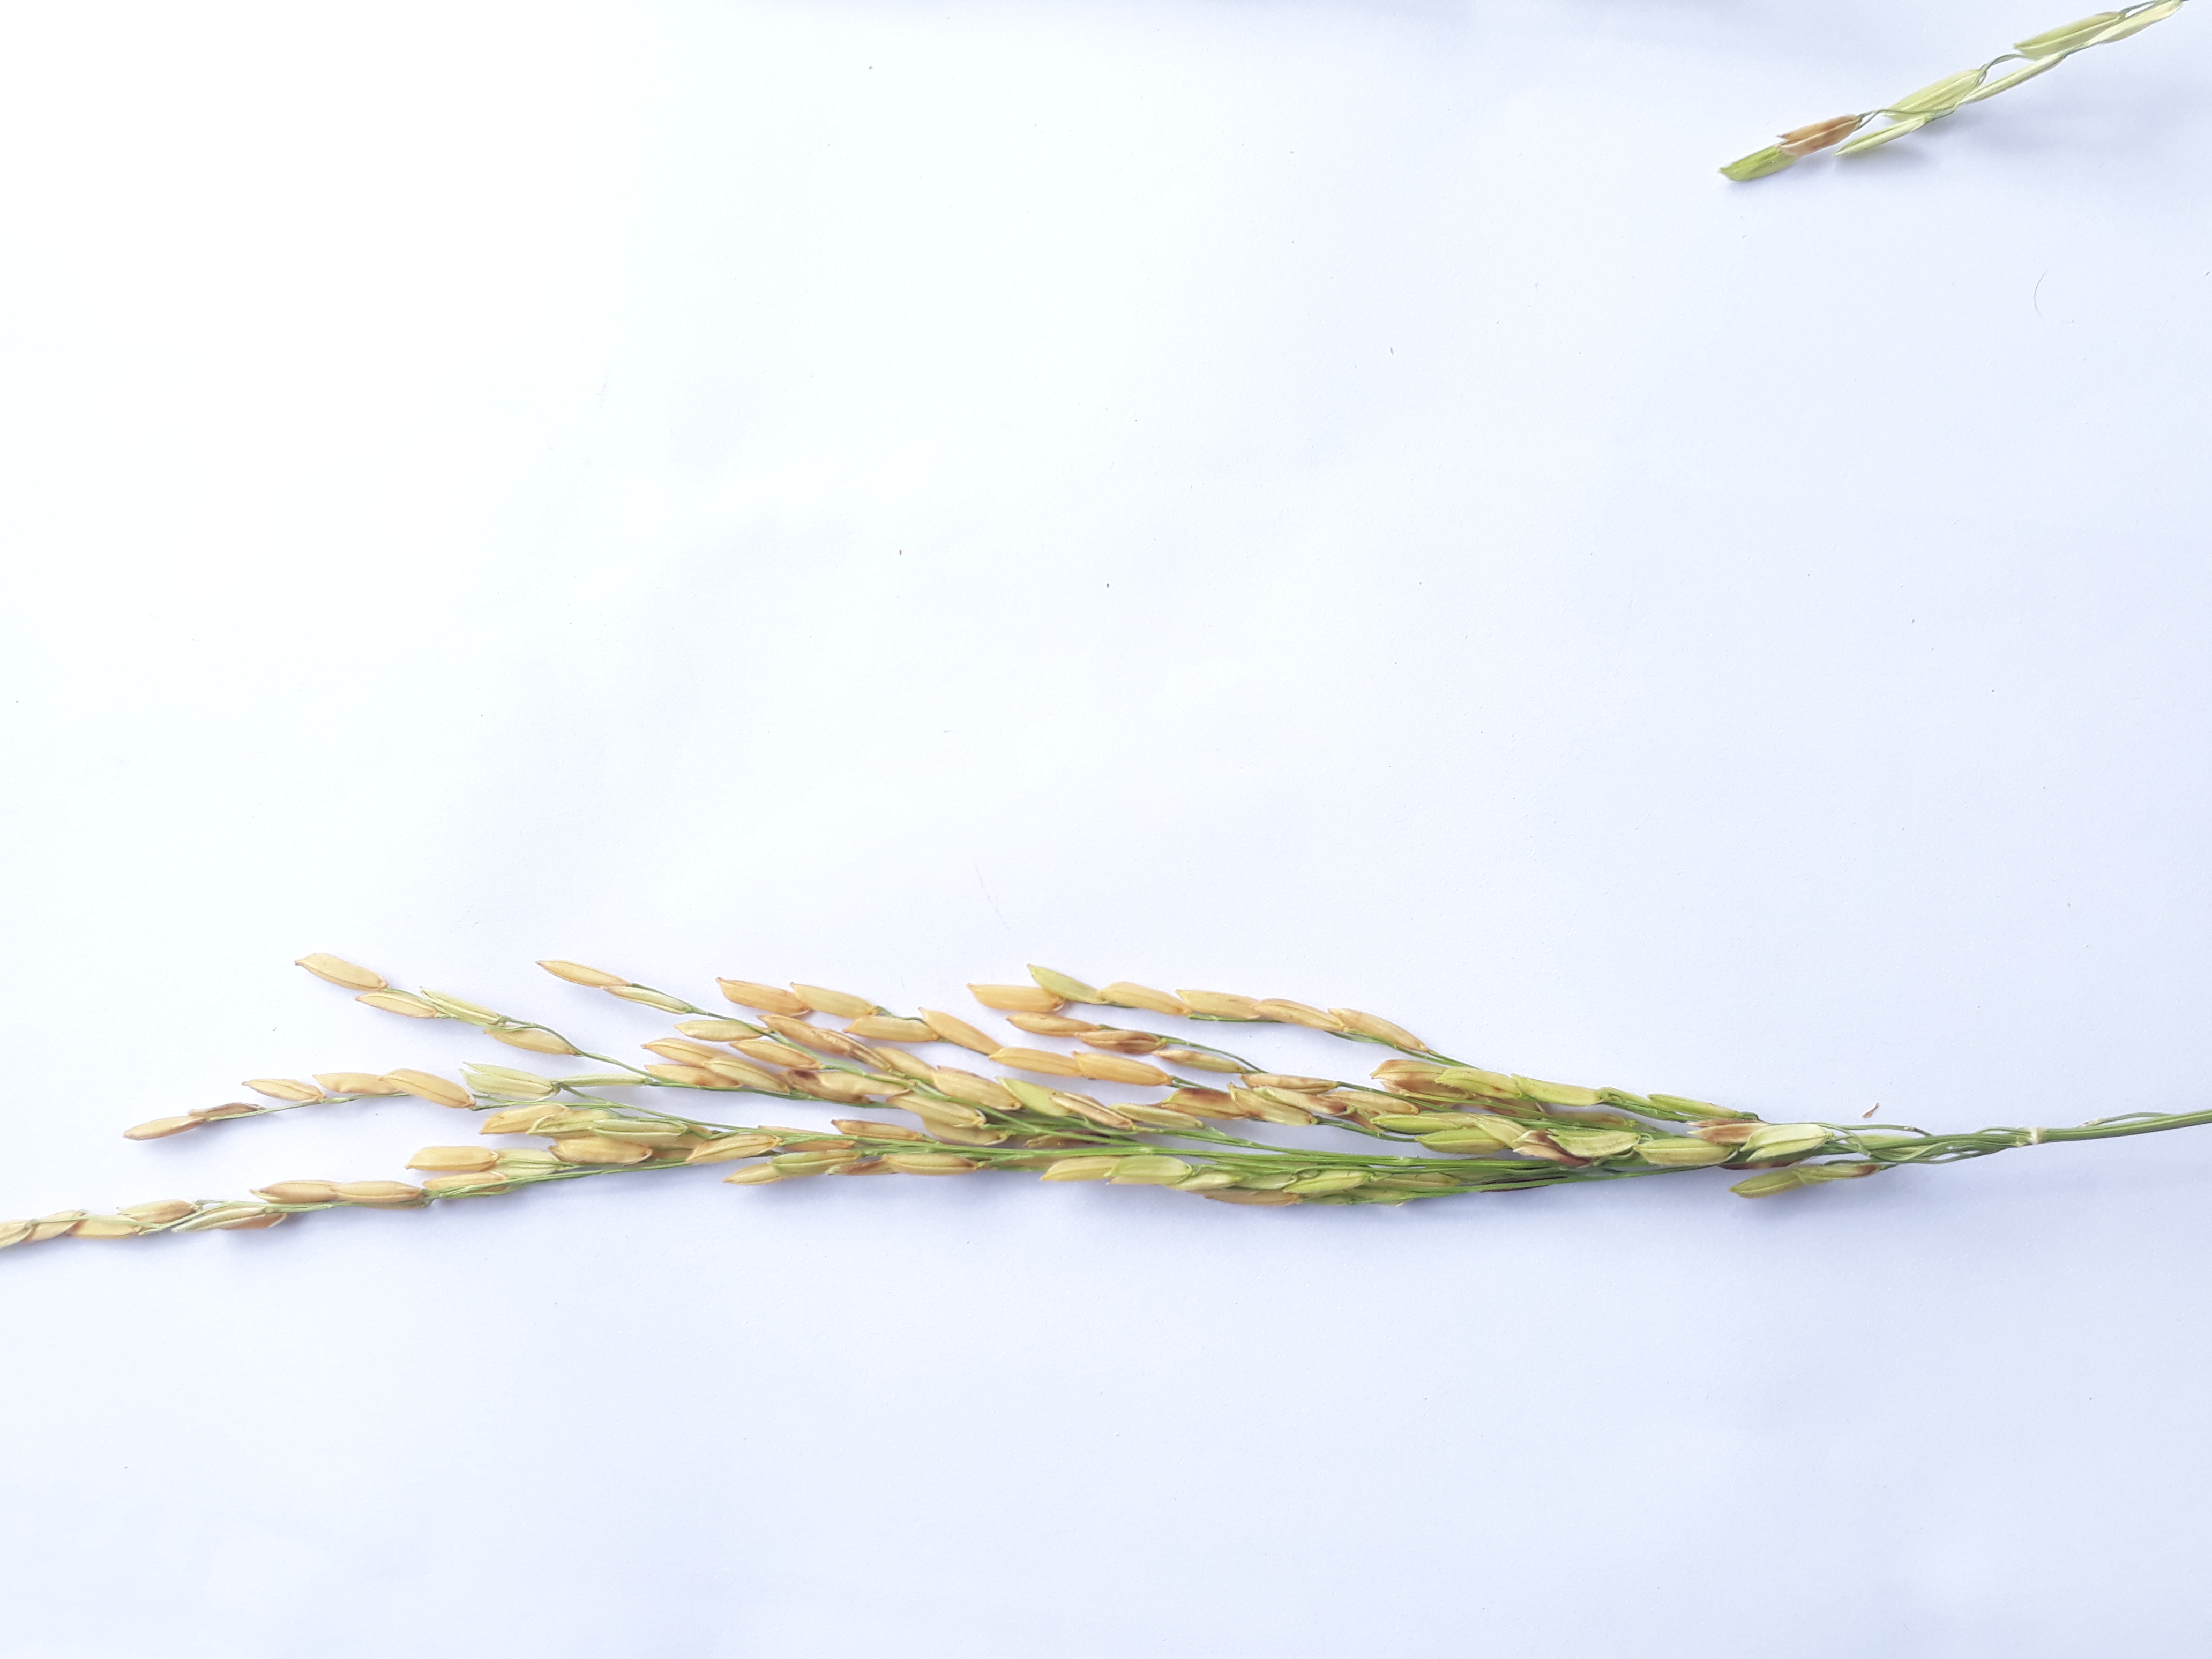
Label: Damaged